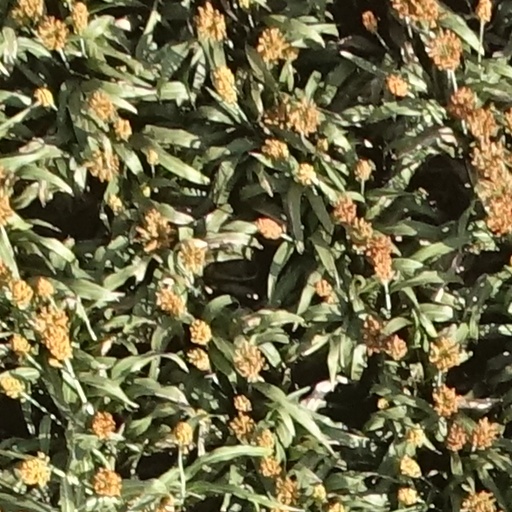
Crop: sorghum